Kapiti Island

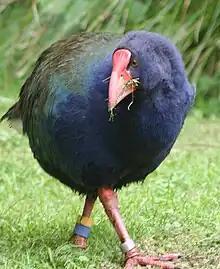
Takahē on Kapiti Island

Kapiti Island was identified in 1870 as a possible site for creating a bird sanctuary. By 1895, the government had begun considering making Kapiti Island into a wildlife reserve, due to the losses in native flora and fauna caused by introduced predators and deforestation across mainland New Zealand. Parata and his family members protested these plans, and in 1896 stated that they had no intention of selling the land to the government – by this time, Kapiti Island was the only part of the Ngāti Toa rohe still in Māori ownership. The Kapiti Island Public Reserve Act 1897 prohibited any further private sales of land on the island, and provided the basis for the island being acquired by the Crown, to be set aside as a nature reserve, with the exception of land still held by original Māori owners or their descendants.